Frostpunk

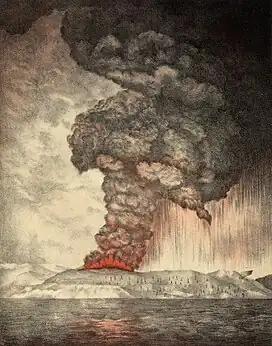
In the game, the eruptions of Krakatoa resulted in a volcanic winter, leading to the collapse of civilizations worldwide.

In "Frostpunk", players must build and maintain a city named New London during a worldwide volcanic winter. They must manage the well-being of citizens, keeping their hope high and discontent low. The game starts out with a small group of survivors and several small caches of supplies with which to build a city. These supplies will quickly run out, and players must construct new facilities such as sawmills, hunting huts, mines, and factories to harvest raw materials (coal, wood, steel, and food) in order to keep their society warm and healthy in the midst of fluctuating cold temperatures. When the players have a surplus of resources, they can be stockpiled in large resource depots for subsequent use. In most scenarios, the city is centred around the generator, a coal-reliant steam engine that produces heat in a circular radius, which can be extended and upgraded throughout the game to increase its area of coverage and heating. All buildings, therefore, are placed on a circular grid surrounding the generator. Habitations, medical facilities, and workplaces must be insulated to prevent becoming inoperable or causing frostbite and illness in the city's occupants. The generator may shut down if there is insufficient coal, or explode if the player keeps overloading it to meet heat demand, ending the game.